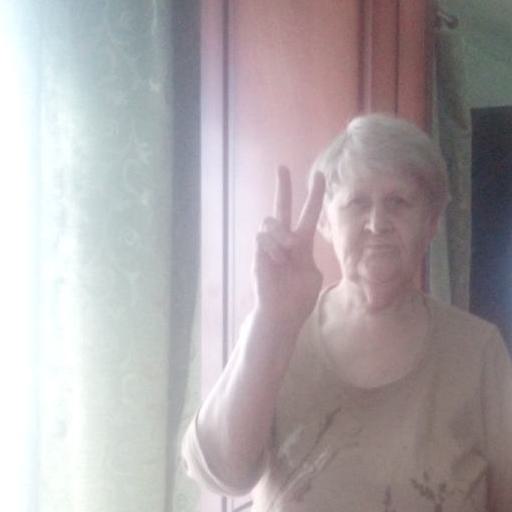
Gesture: peace